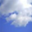
Label: cloud